History of the Far North of Scotland Railway Line

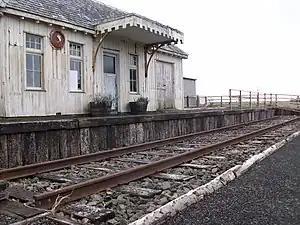
Thrumster station on the Lybster line

The fishing villages on the coast south of Wick regretted the failure of the main line railway to join their towns to the network, and when the Light Railways Act 1896 was passed, they developed plans for a light railway connecting some of them to Wick. The Wick and Lybster Light Railway was formed in 1899; it opened its line in 1903. The line closed in 1944.